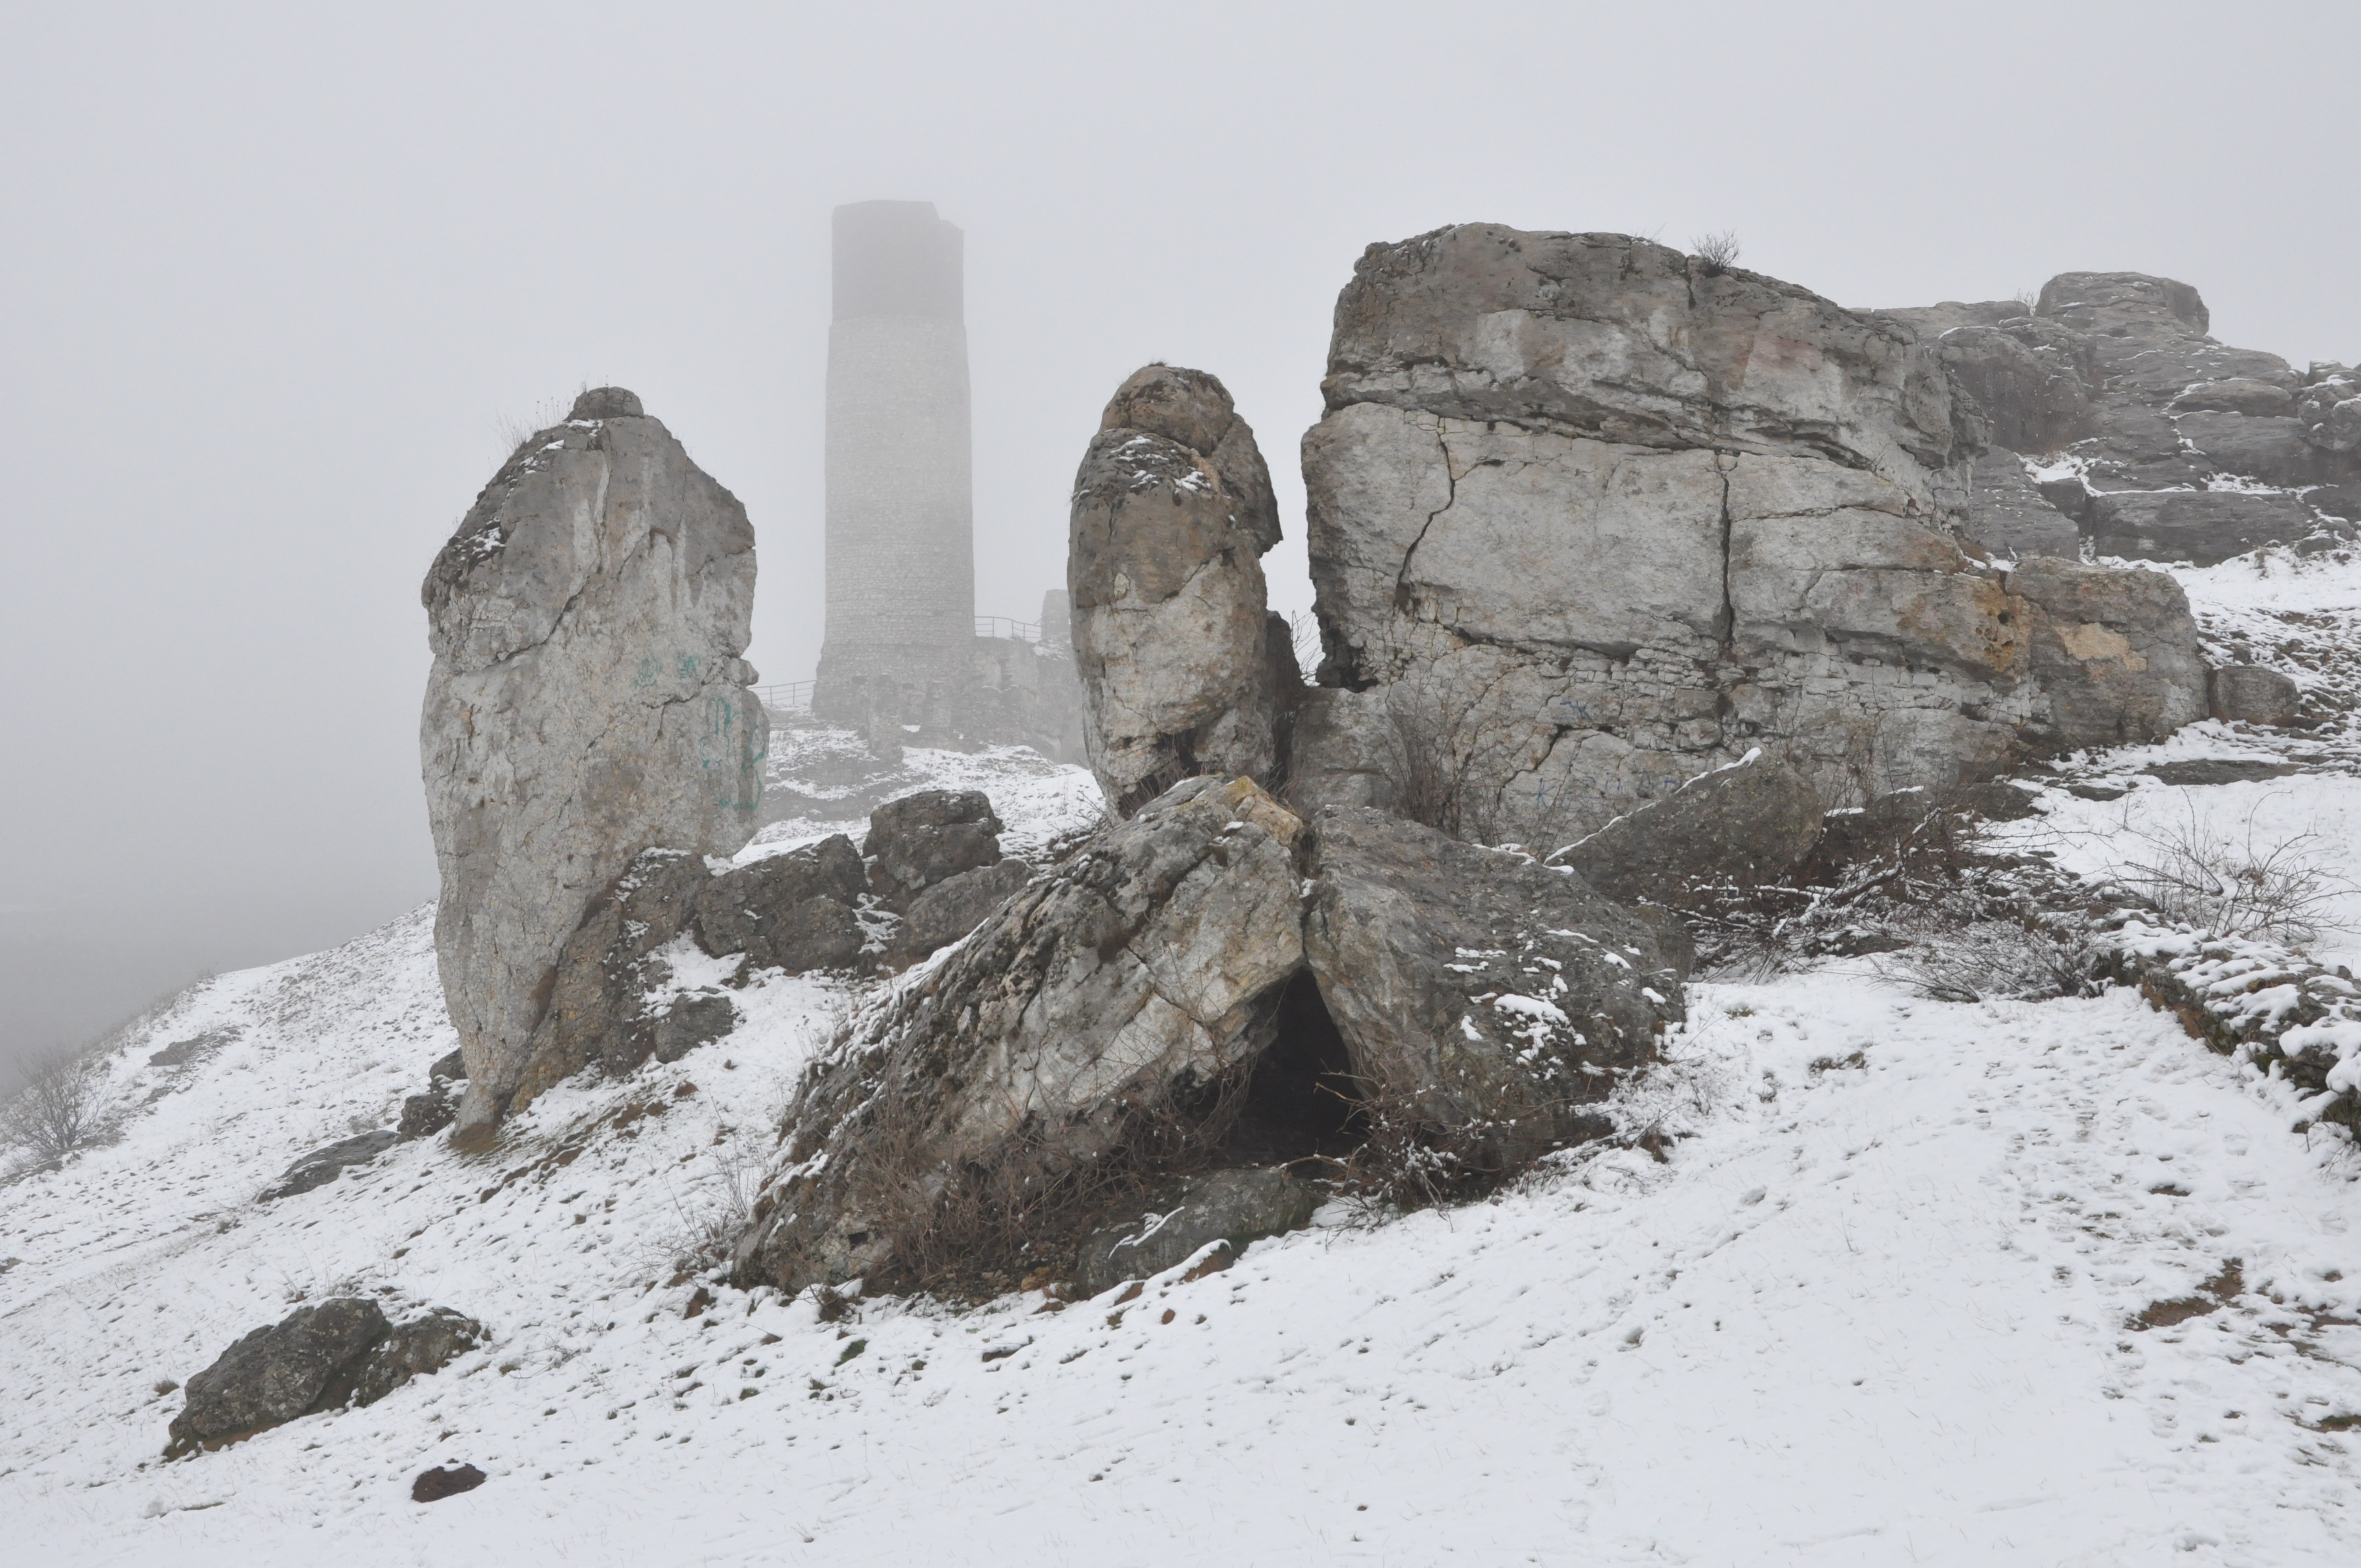
rock, mountain, snow, winter, white, weather, castle, terrain, material, summit, rocks, sculpture, geology, poland, monolith, the ruins of the, jura krakowsko czestochowa, upland, olsztyn